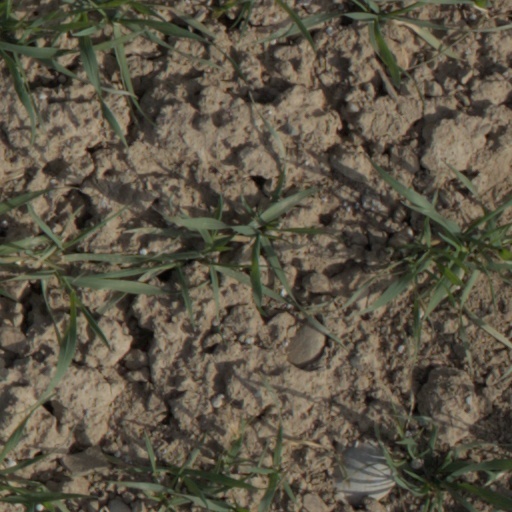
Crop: wheat